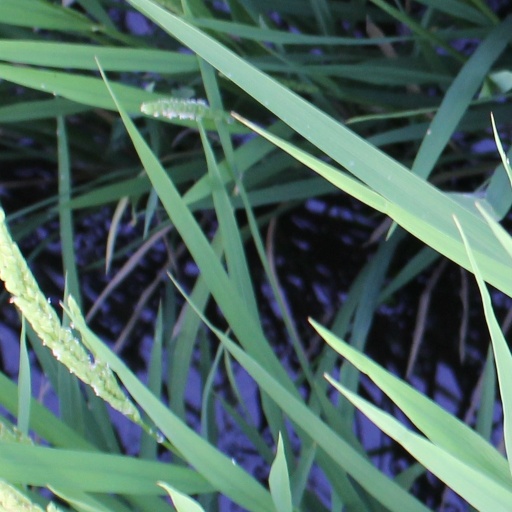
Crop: rice